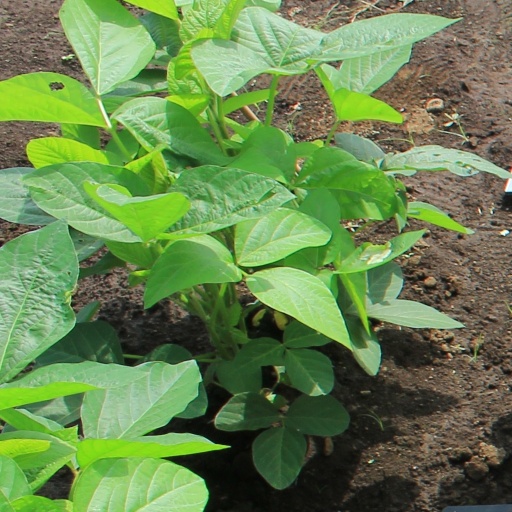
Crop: soybean